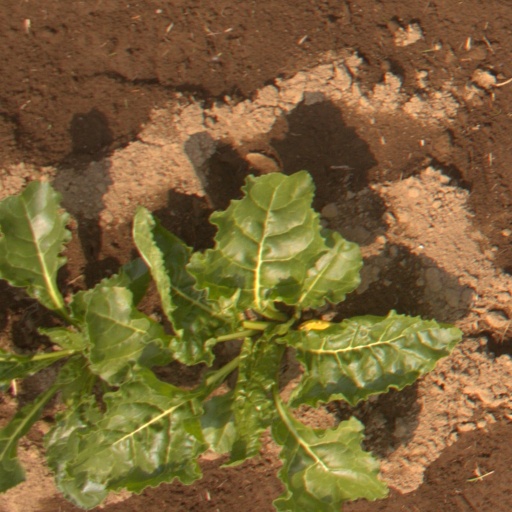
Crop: sugar beet